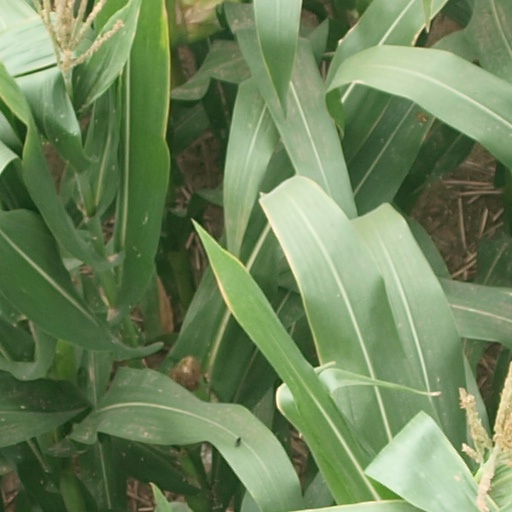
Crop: maize; corn